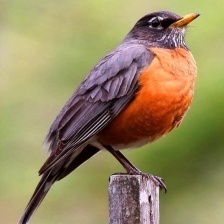
Species: AMERICAN ROBIN
Scientific name: TURDUS MIGRATORIUS
ImageNet parent category: robin